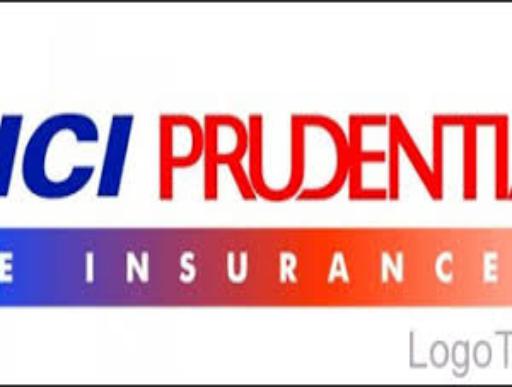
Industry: Others